KwaZulu-Natal

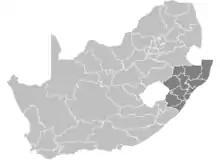
A map of South Africa showing the districts of KwaZulu-Natal province

The KwaZulu-Natal Province is divided into one metropolitan municipality and ten district municipalities. The district municipalities are in turn divided into 44 local municipalities. The local seat of each district municipality is given in parentheses: